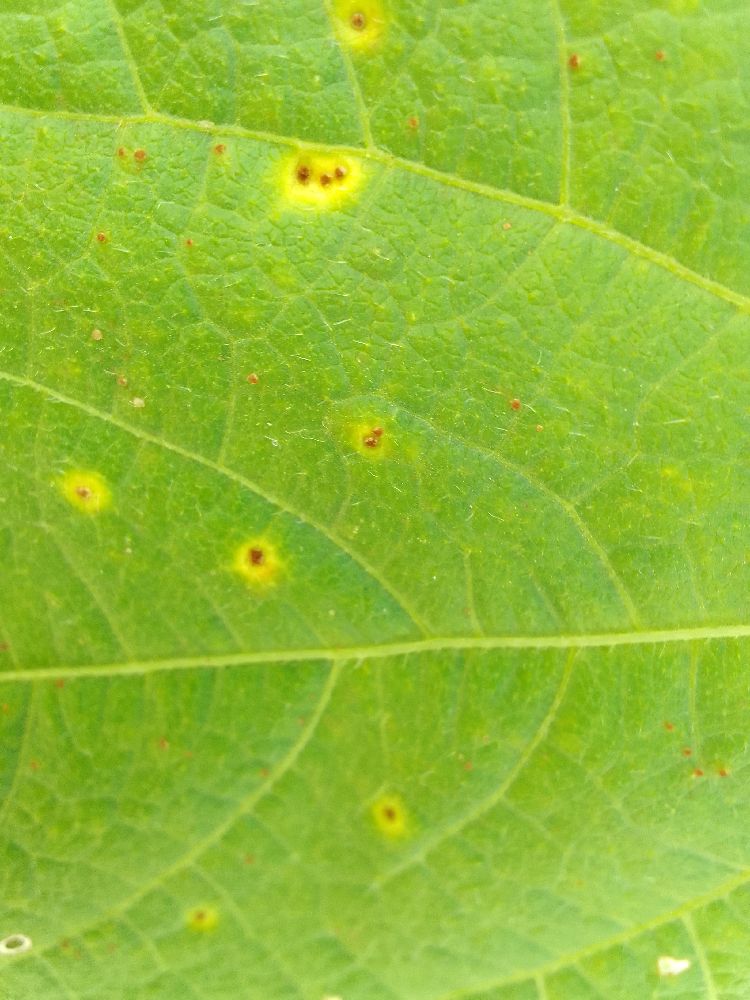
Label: rust